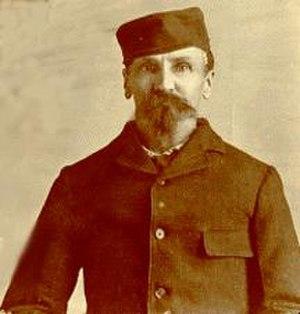
Alfred "Alferd" Packer, né le 21 janvier 1842 dans le Comté d'Allegheny en Pennsylvanie et décédé le 23 avril 1907 à Deer Creek dans le Comté de Jefferson au Colorado, est l'une des 4 personnes condamnées pour cannibalisme dans l'histoire des États-Unis.